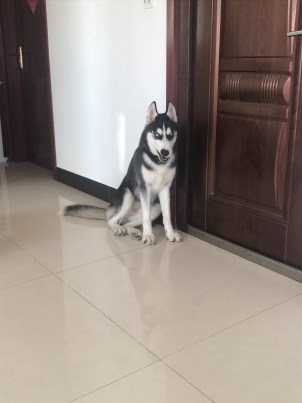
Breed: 1160-n000003-Siberian_husky